Amanda Platell

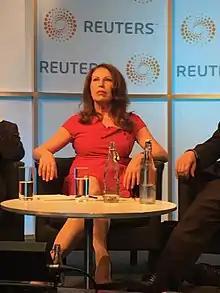
In 2017 at a London Press Club event

Amanda Jane Platell (born 12 November 1957) is an Australian journalist. Between 1999 and 2001 she was the press secretary to William Hague, the then leader of the British Conservative Party. She is currently based in the UK.